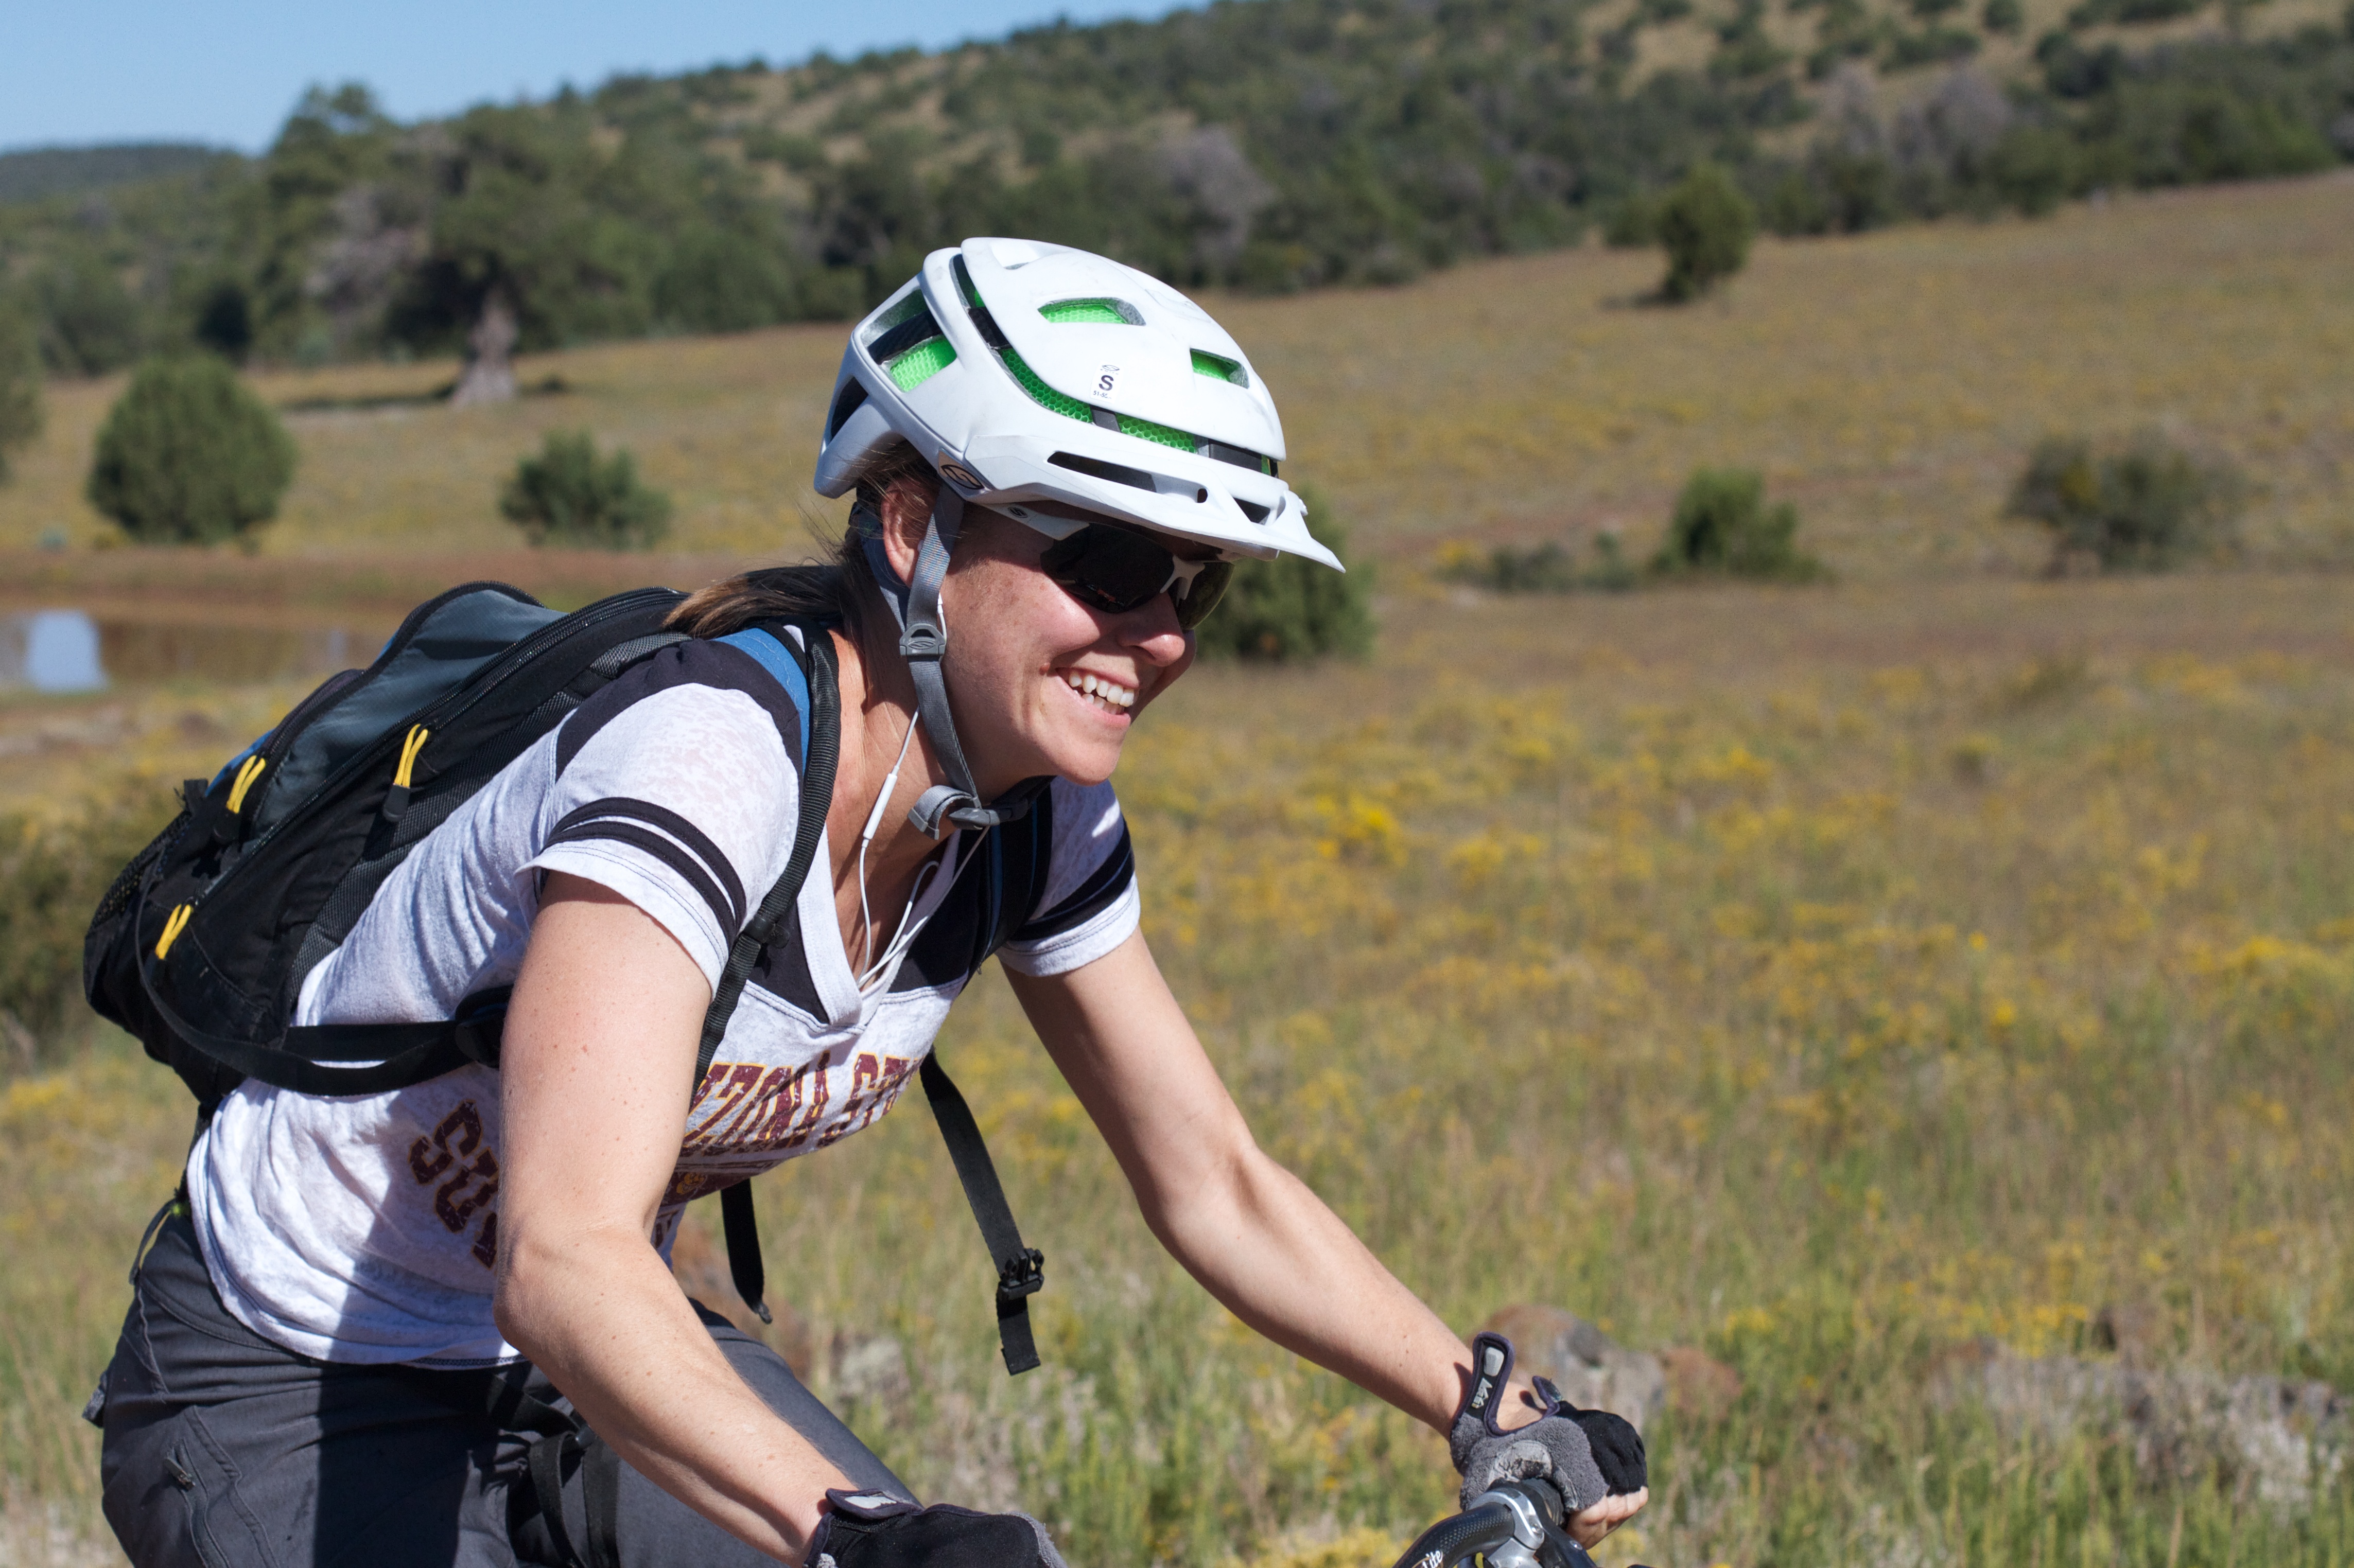
bicycle, vehicle, sports equipment, mountain bike, cycling, race, sports, fotr, mountain biking, road cycling, cycle sport, ultramarathon